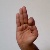
The image shows a hand gesture representing the letter 'F' in Indian Sign Language.